Edinho Silva

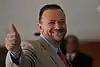
Silva in 2015

Edson Antonio da Silva (born 20 June 1965), better known as Edinho Silva, is a Brazilian politician serving as president of the Workers' Party since 2025. He served as mayor of Araraquara from 2001 to 2008 and from 2017 to 2024. From 2015 to 2016, he served as secretary of social communication. From 2011 to 2015, he was a member of the Legislative Assembly of São Paulo. From 1993 to 2000, he was a municipal councillor of Araraquara.